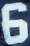
Number: 6